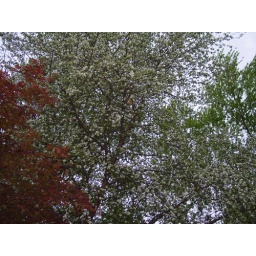
there is an oriel bird in my apple tree.